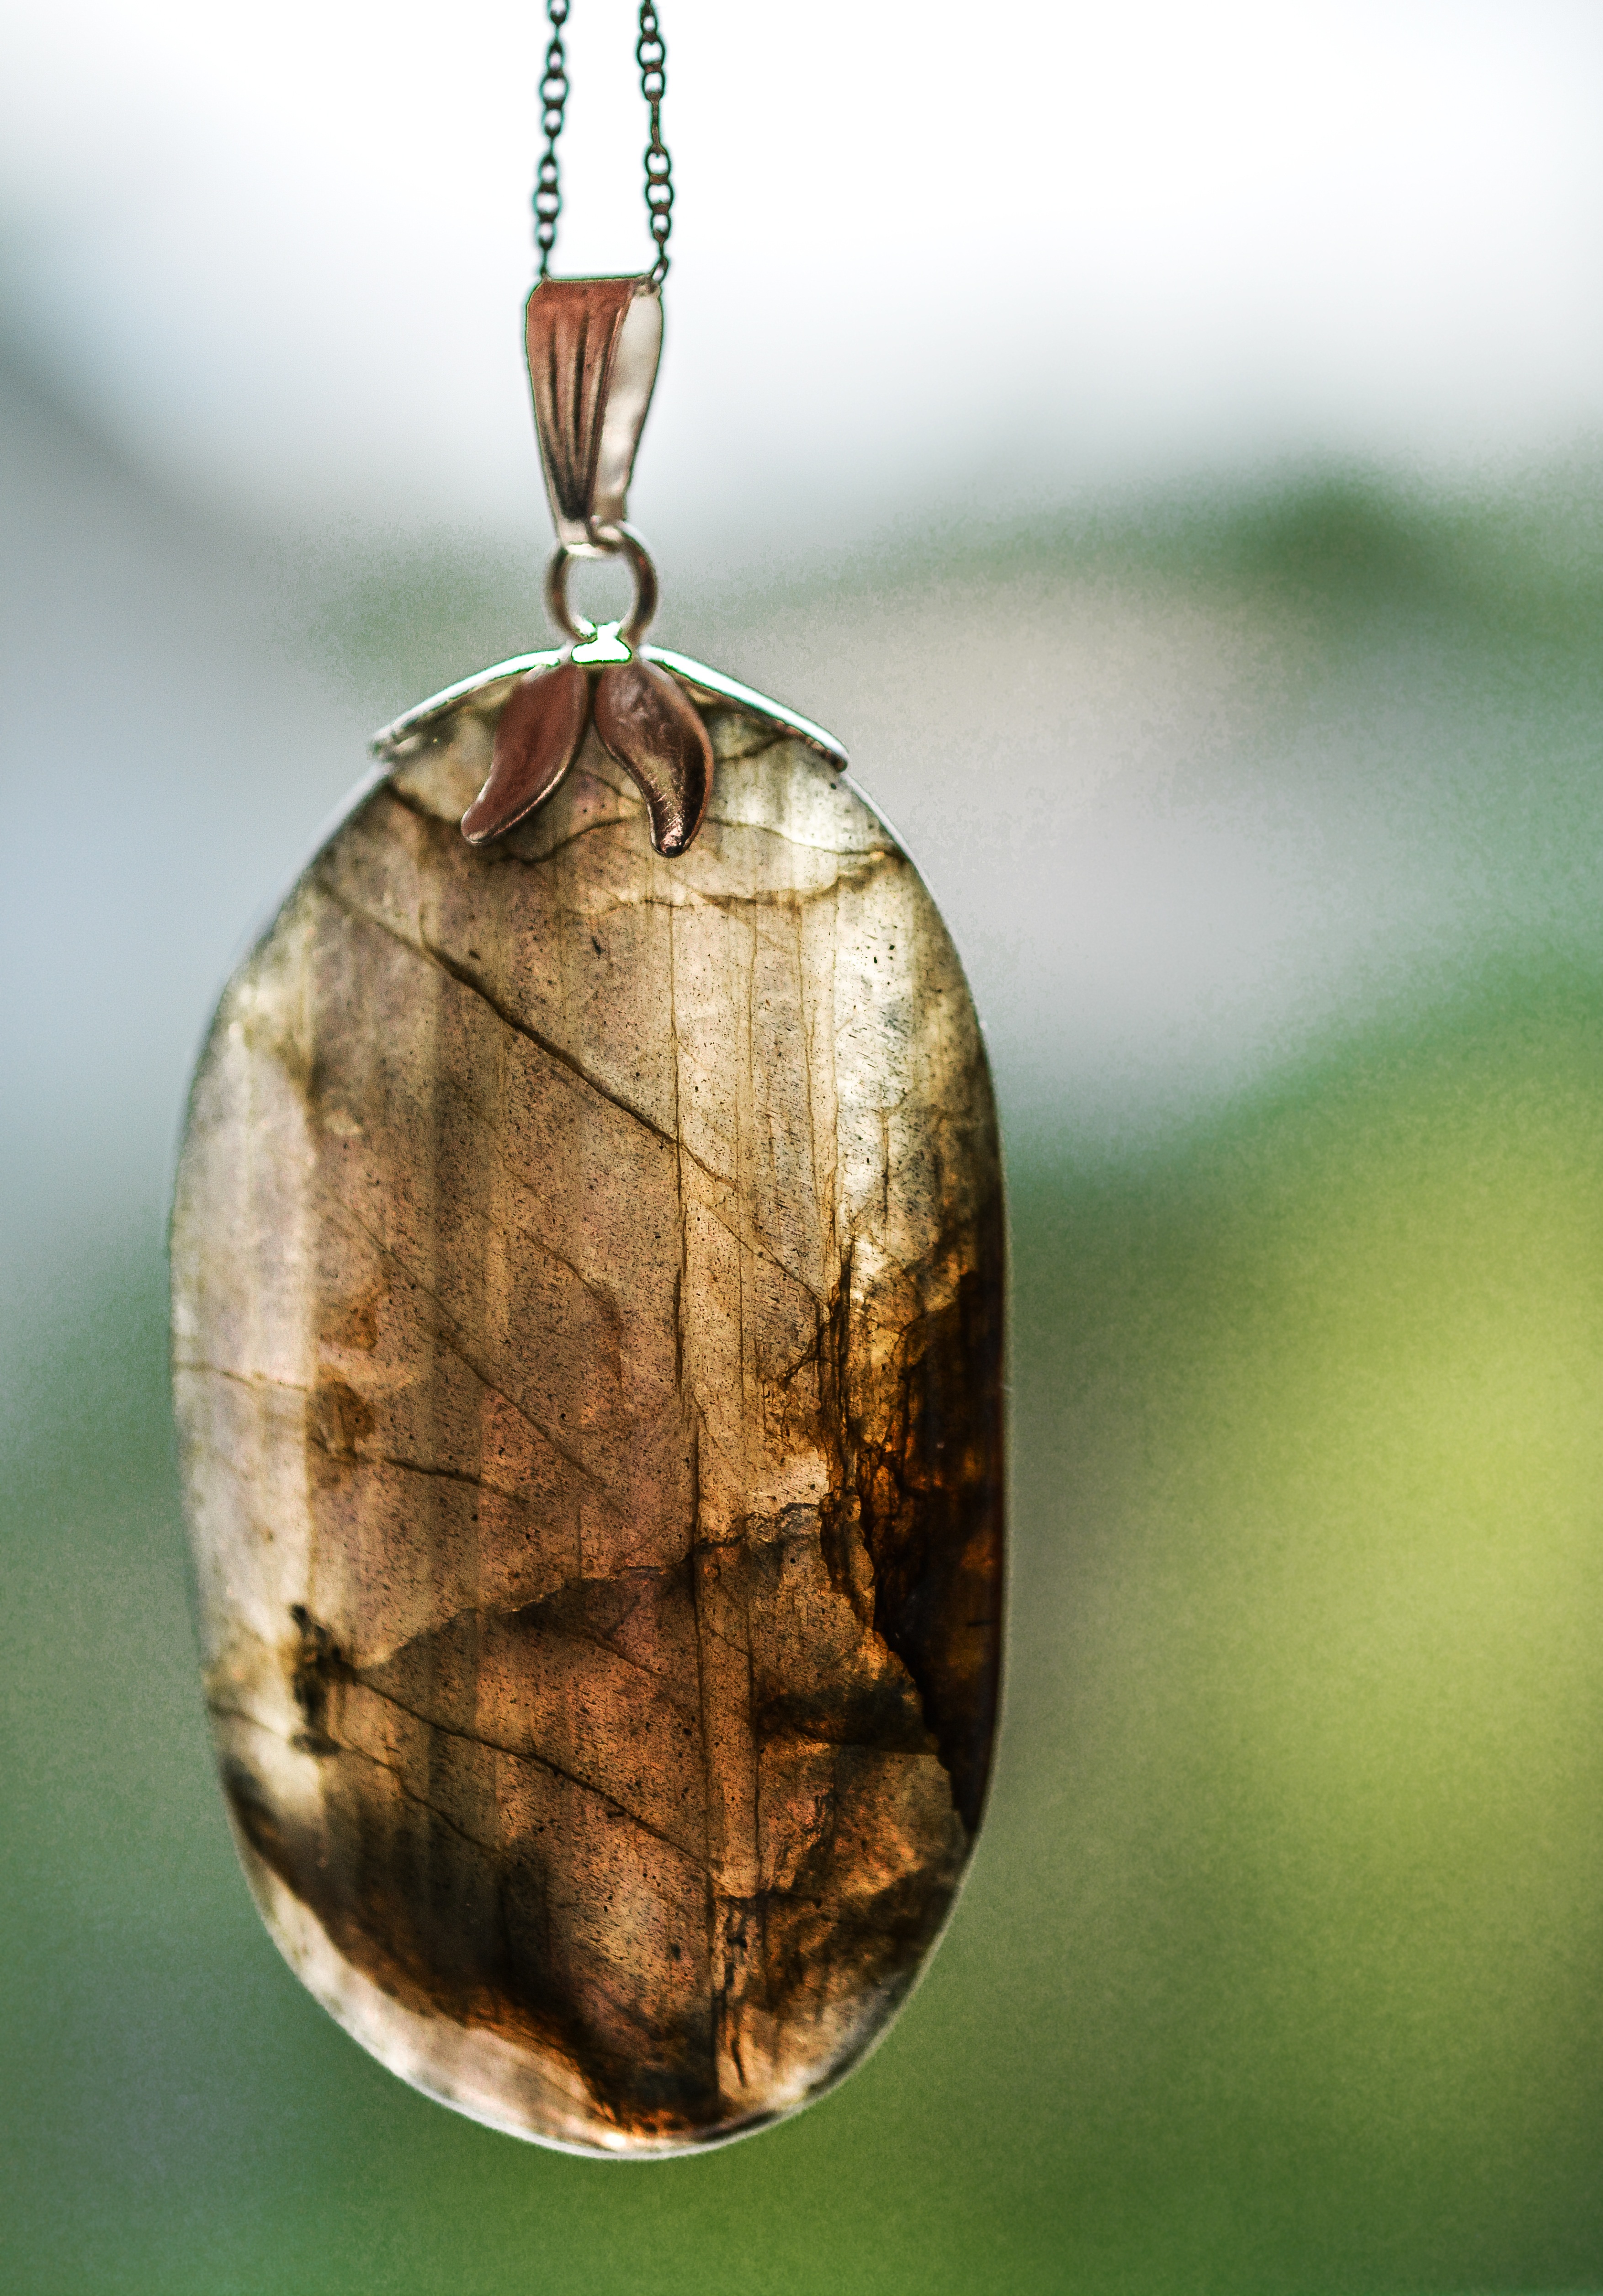
nature, branch, leaf, stone, decoration, green, color, macro, natural, fashion, blue, jewelry, spiritual, energy, alternative, close up, jewellery, jewel, geology, translucent, gem, geological, crystal, shiny, gemstone, mineral, iridescent, pendant, labradorite, macro photography, shimmering, precious, healing, mineralogy, semiprecious, birthstone, gemology, cabochon, light reflexes, locket, fashion accessory